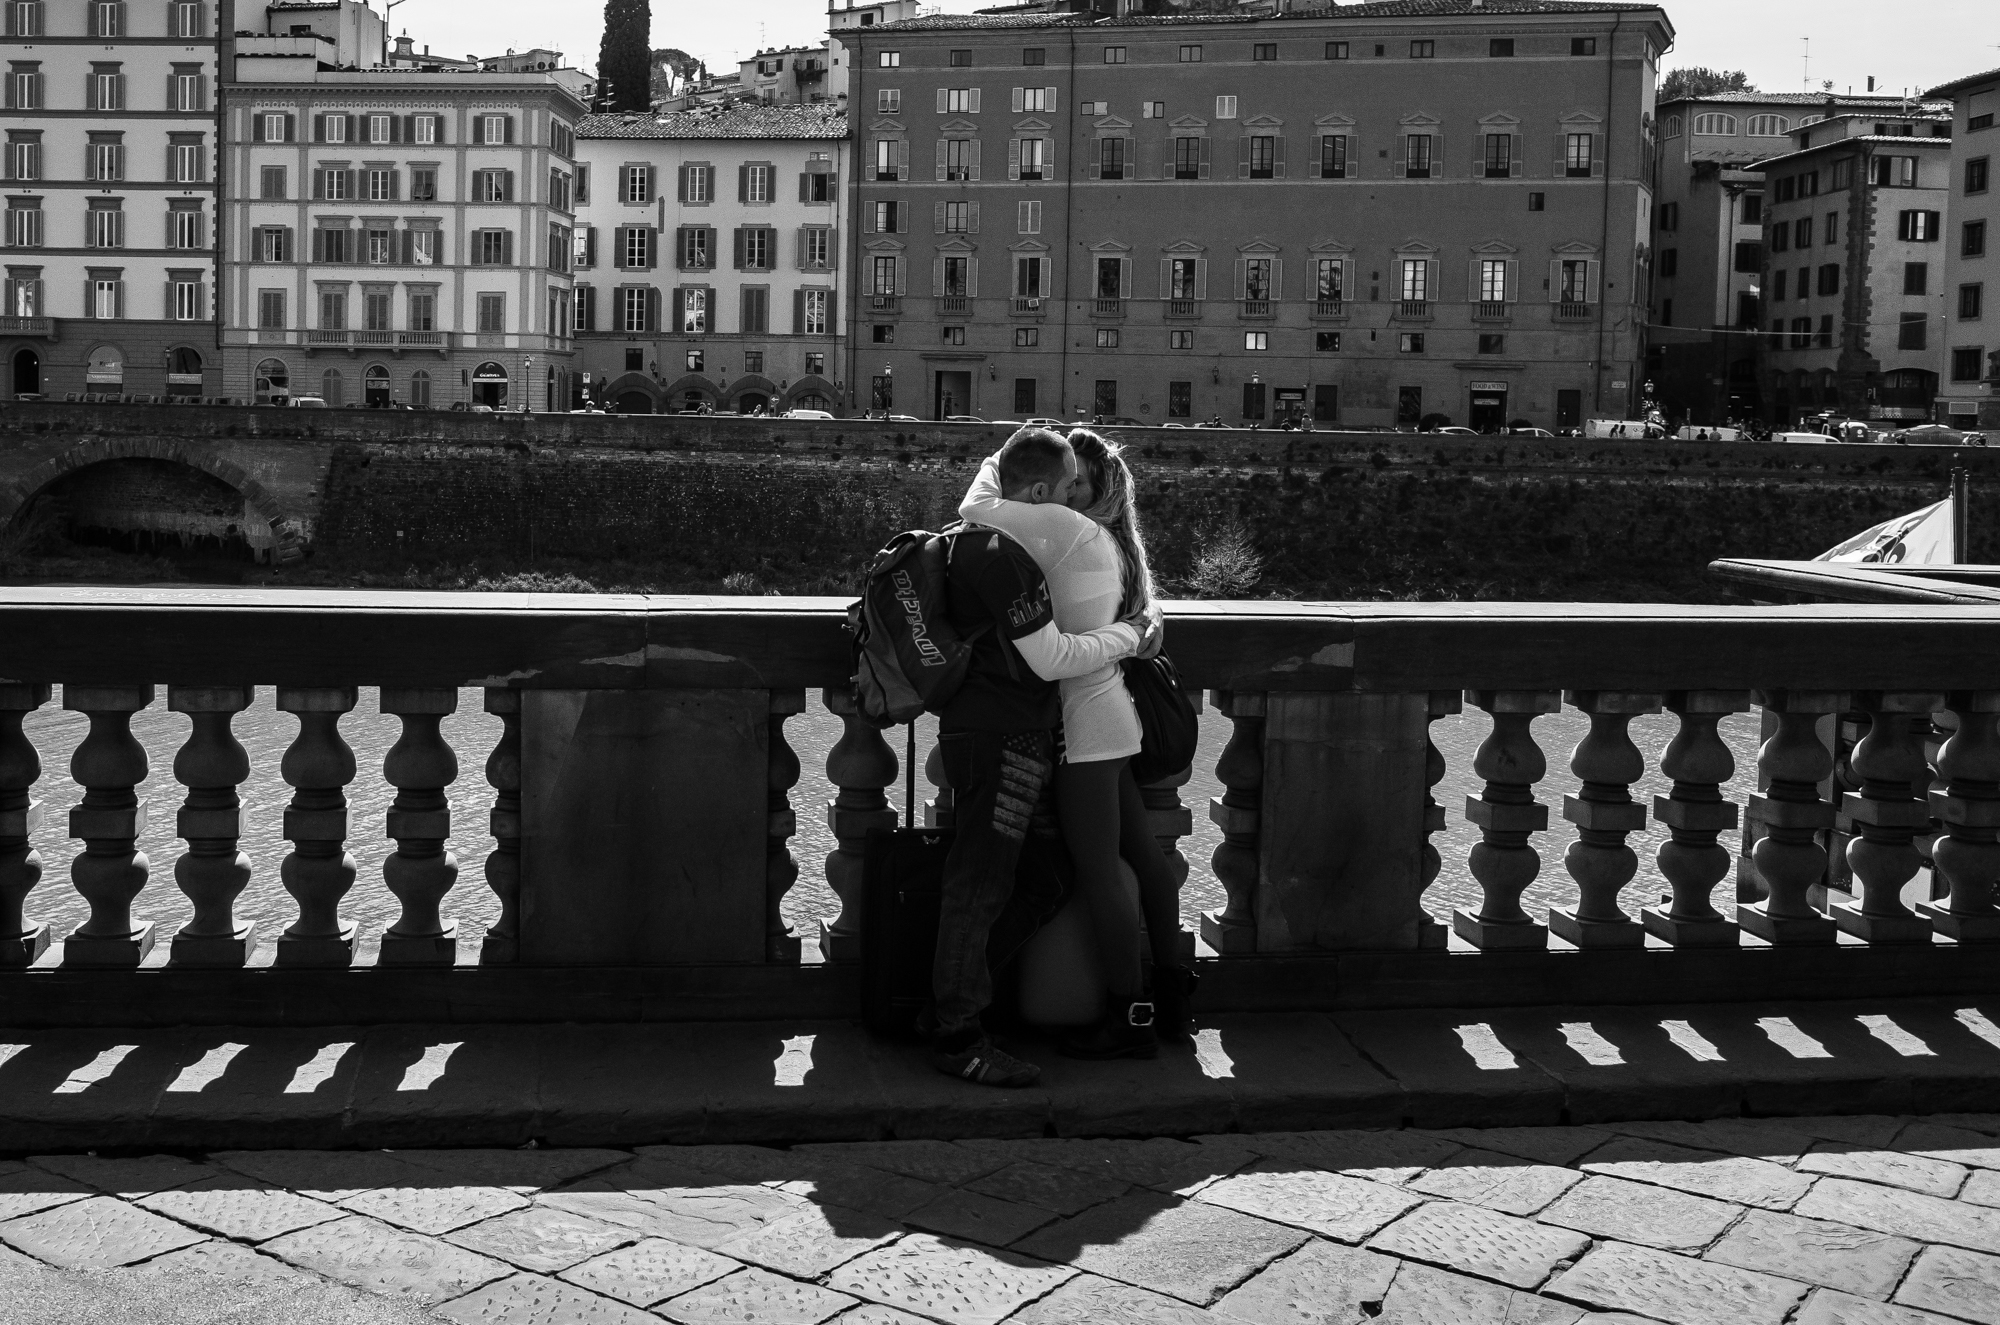
black and white, road, white, street, photography, black, monochrome, streetphotography, blackandwhite, blackwhite, photograph, ricoh, ricohgr, streetphoto, schwarzweis, image, florence, strase, strasenfotografie, strasenfoto, streetpassionaward, schirrmacher, florenz, firenze, urban area, monochrome photography, film noir